Harvester (horse)

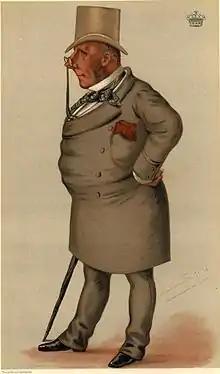
Lord Falmouth, Harvester's breeder and first owner

As a two-year-old, Harvester ran six times and won twice. He first appeared at Newmarket at the start of July when he started at 8/1 for the Chesterfield Stakes. He made most of the running before being caught inside the final furlong and beaten one and a half lengths by the filly Superba. A month later, Harvester ran twice in quick succession at Goodwood. He finished unplaced behind Bushey when second favourite for the Richmond Stakes and was unplaced again two days later behind Superba in a Rous Memorial Plate. At Newmarket in October he won the Triennial Produce Stakes from Knight Errant and the Clearwell Stakes, by a head from Condor before returning to the same course later in the month for the Dewhurst Stakes. He ran prominently for much of the way before fading into sixth place behind an unnamed filly who later became known as Queen Adelaide.